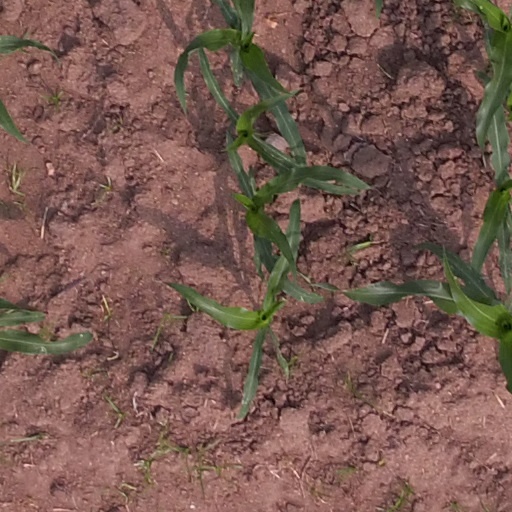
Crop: maize; corn